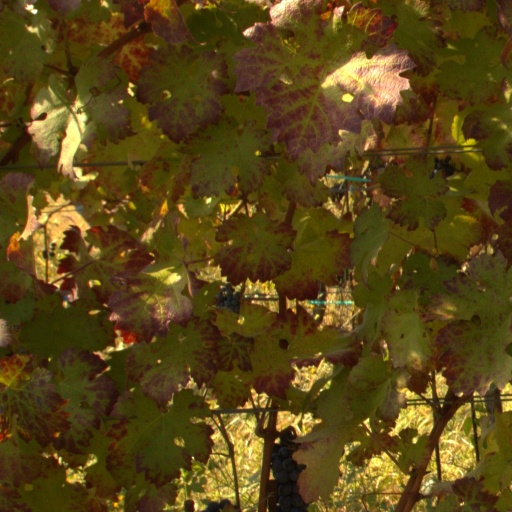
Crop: grape